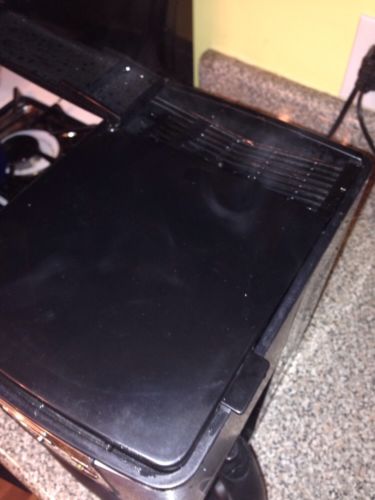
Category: coffee maker